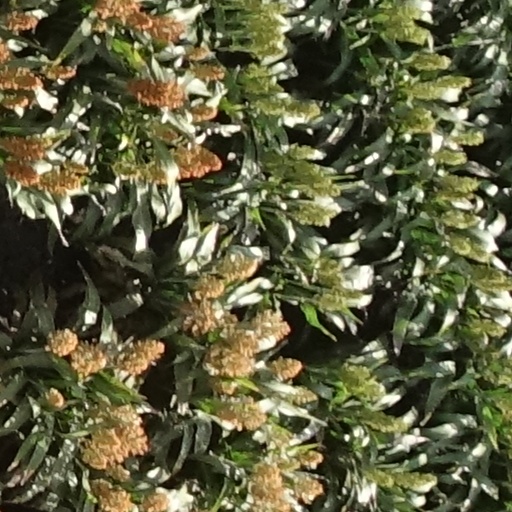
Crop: sorghum